Dave Martinez

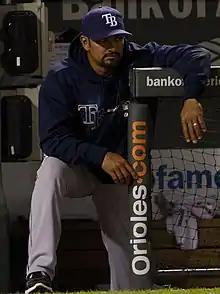
Martinez with the Tampa Bay Rays in 2012

Martinez worked for the Tampa Bay Rays as a spring training instructor in 2006 and 2007. On October 11, 2007, the Rays hired him as their bench coach, in which capacity he was in charge of defensive positioning and worked with the Rays' players on bunting and baserunning. The Rays won the American League championship in 2008 and advanced to the 2008 World Series, which they lost to the Philadelphia Phillies. The following season, Martinez participated in the 2009 Major League Baseball All-Star Game as a member of the American League team's coaching staff.